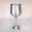
Label: cup